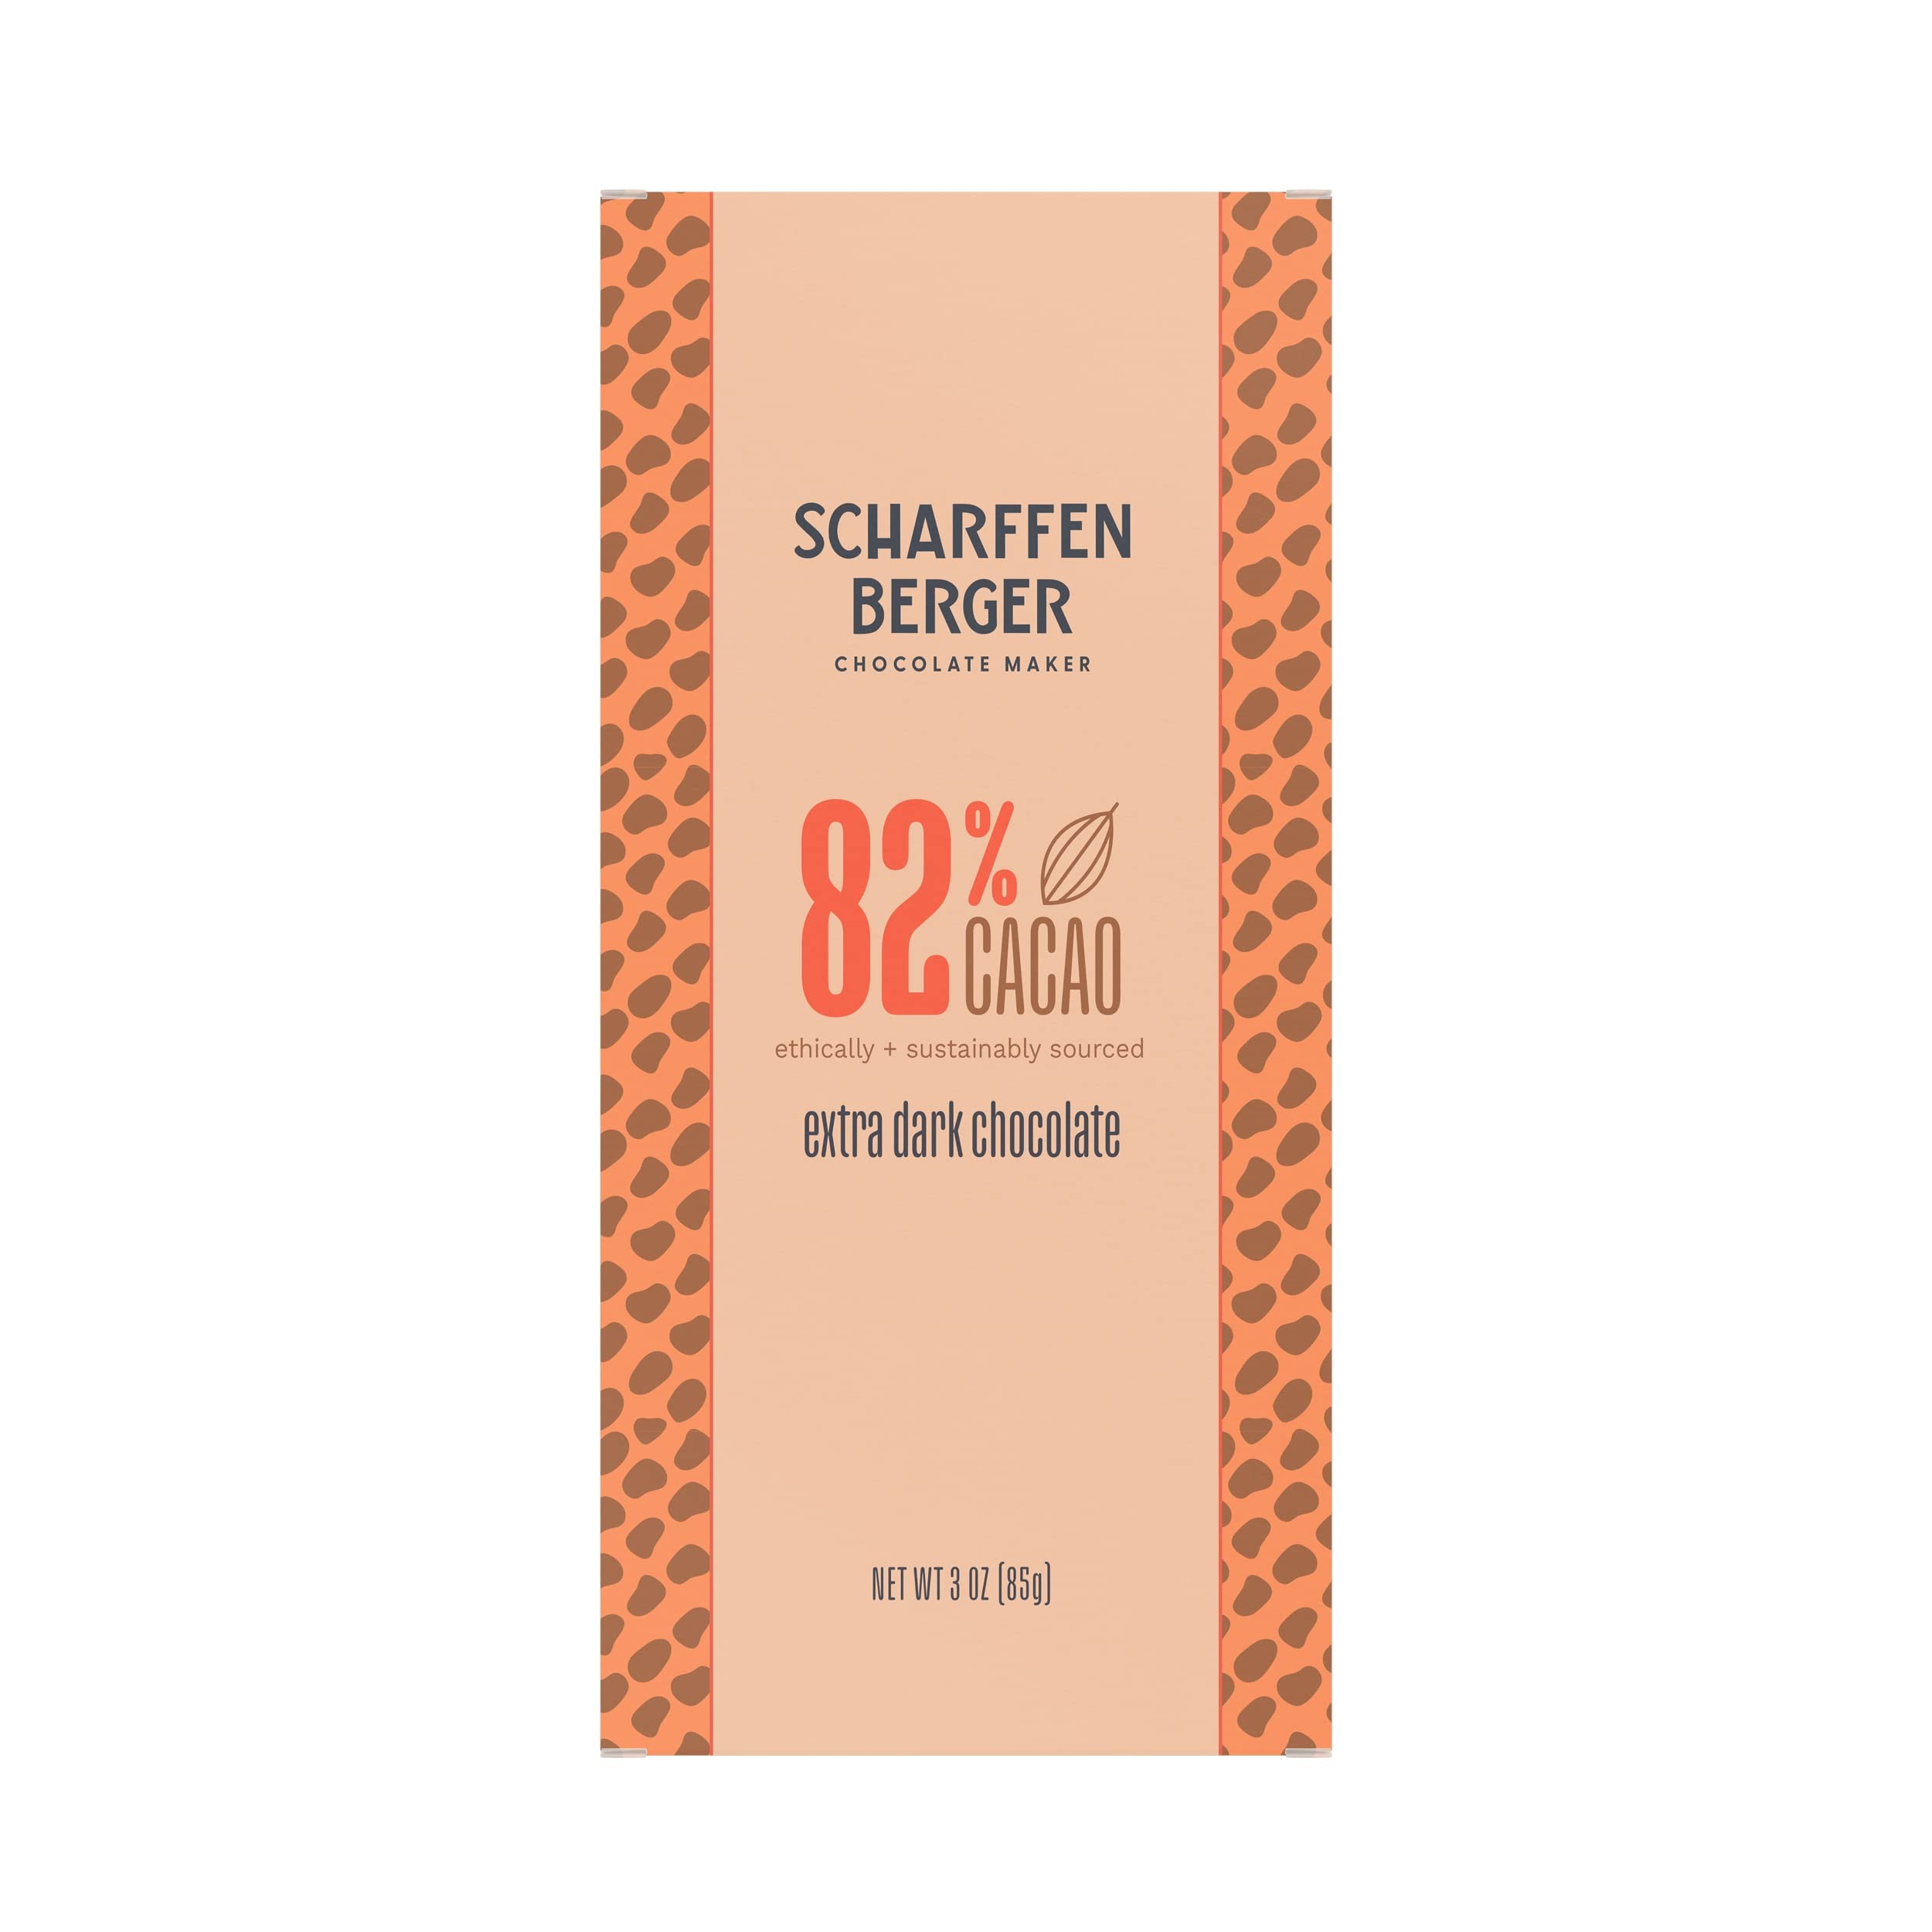
Item Name: Scharffen Berger Chocolate Bar, Extra Dark, 82% Cacao, 3-Ounce bars (Pack Of 12)
Bullet Point 1: Crafted by artisans, from farm to bar since 1996, Scharffen Berger directly sources the world's best cacao beans to blend our signature blend that chocolate lovers know and love.
Bullet Point 2: From America's Pioneering Craft Chocolate Maker
Bullet Point 3: The 82% Extra Dark bar is for the true dark chocolate lover.
Bullet Point 4: Taste the rich notes of dried figs, red currants and sour cherry, and a mild, peppery spiciness that lingers on your palate.
Product Description: <p>Like fine red wine, our 82% Extra Dark Chocolate Bar has rich notes of dried figs and a mild, peppery spiciness. The intense chocolate sensation lingers on your palate with surprising pleasure.</p>
Value: 12.0
Unit: Count

Price: 9.99